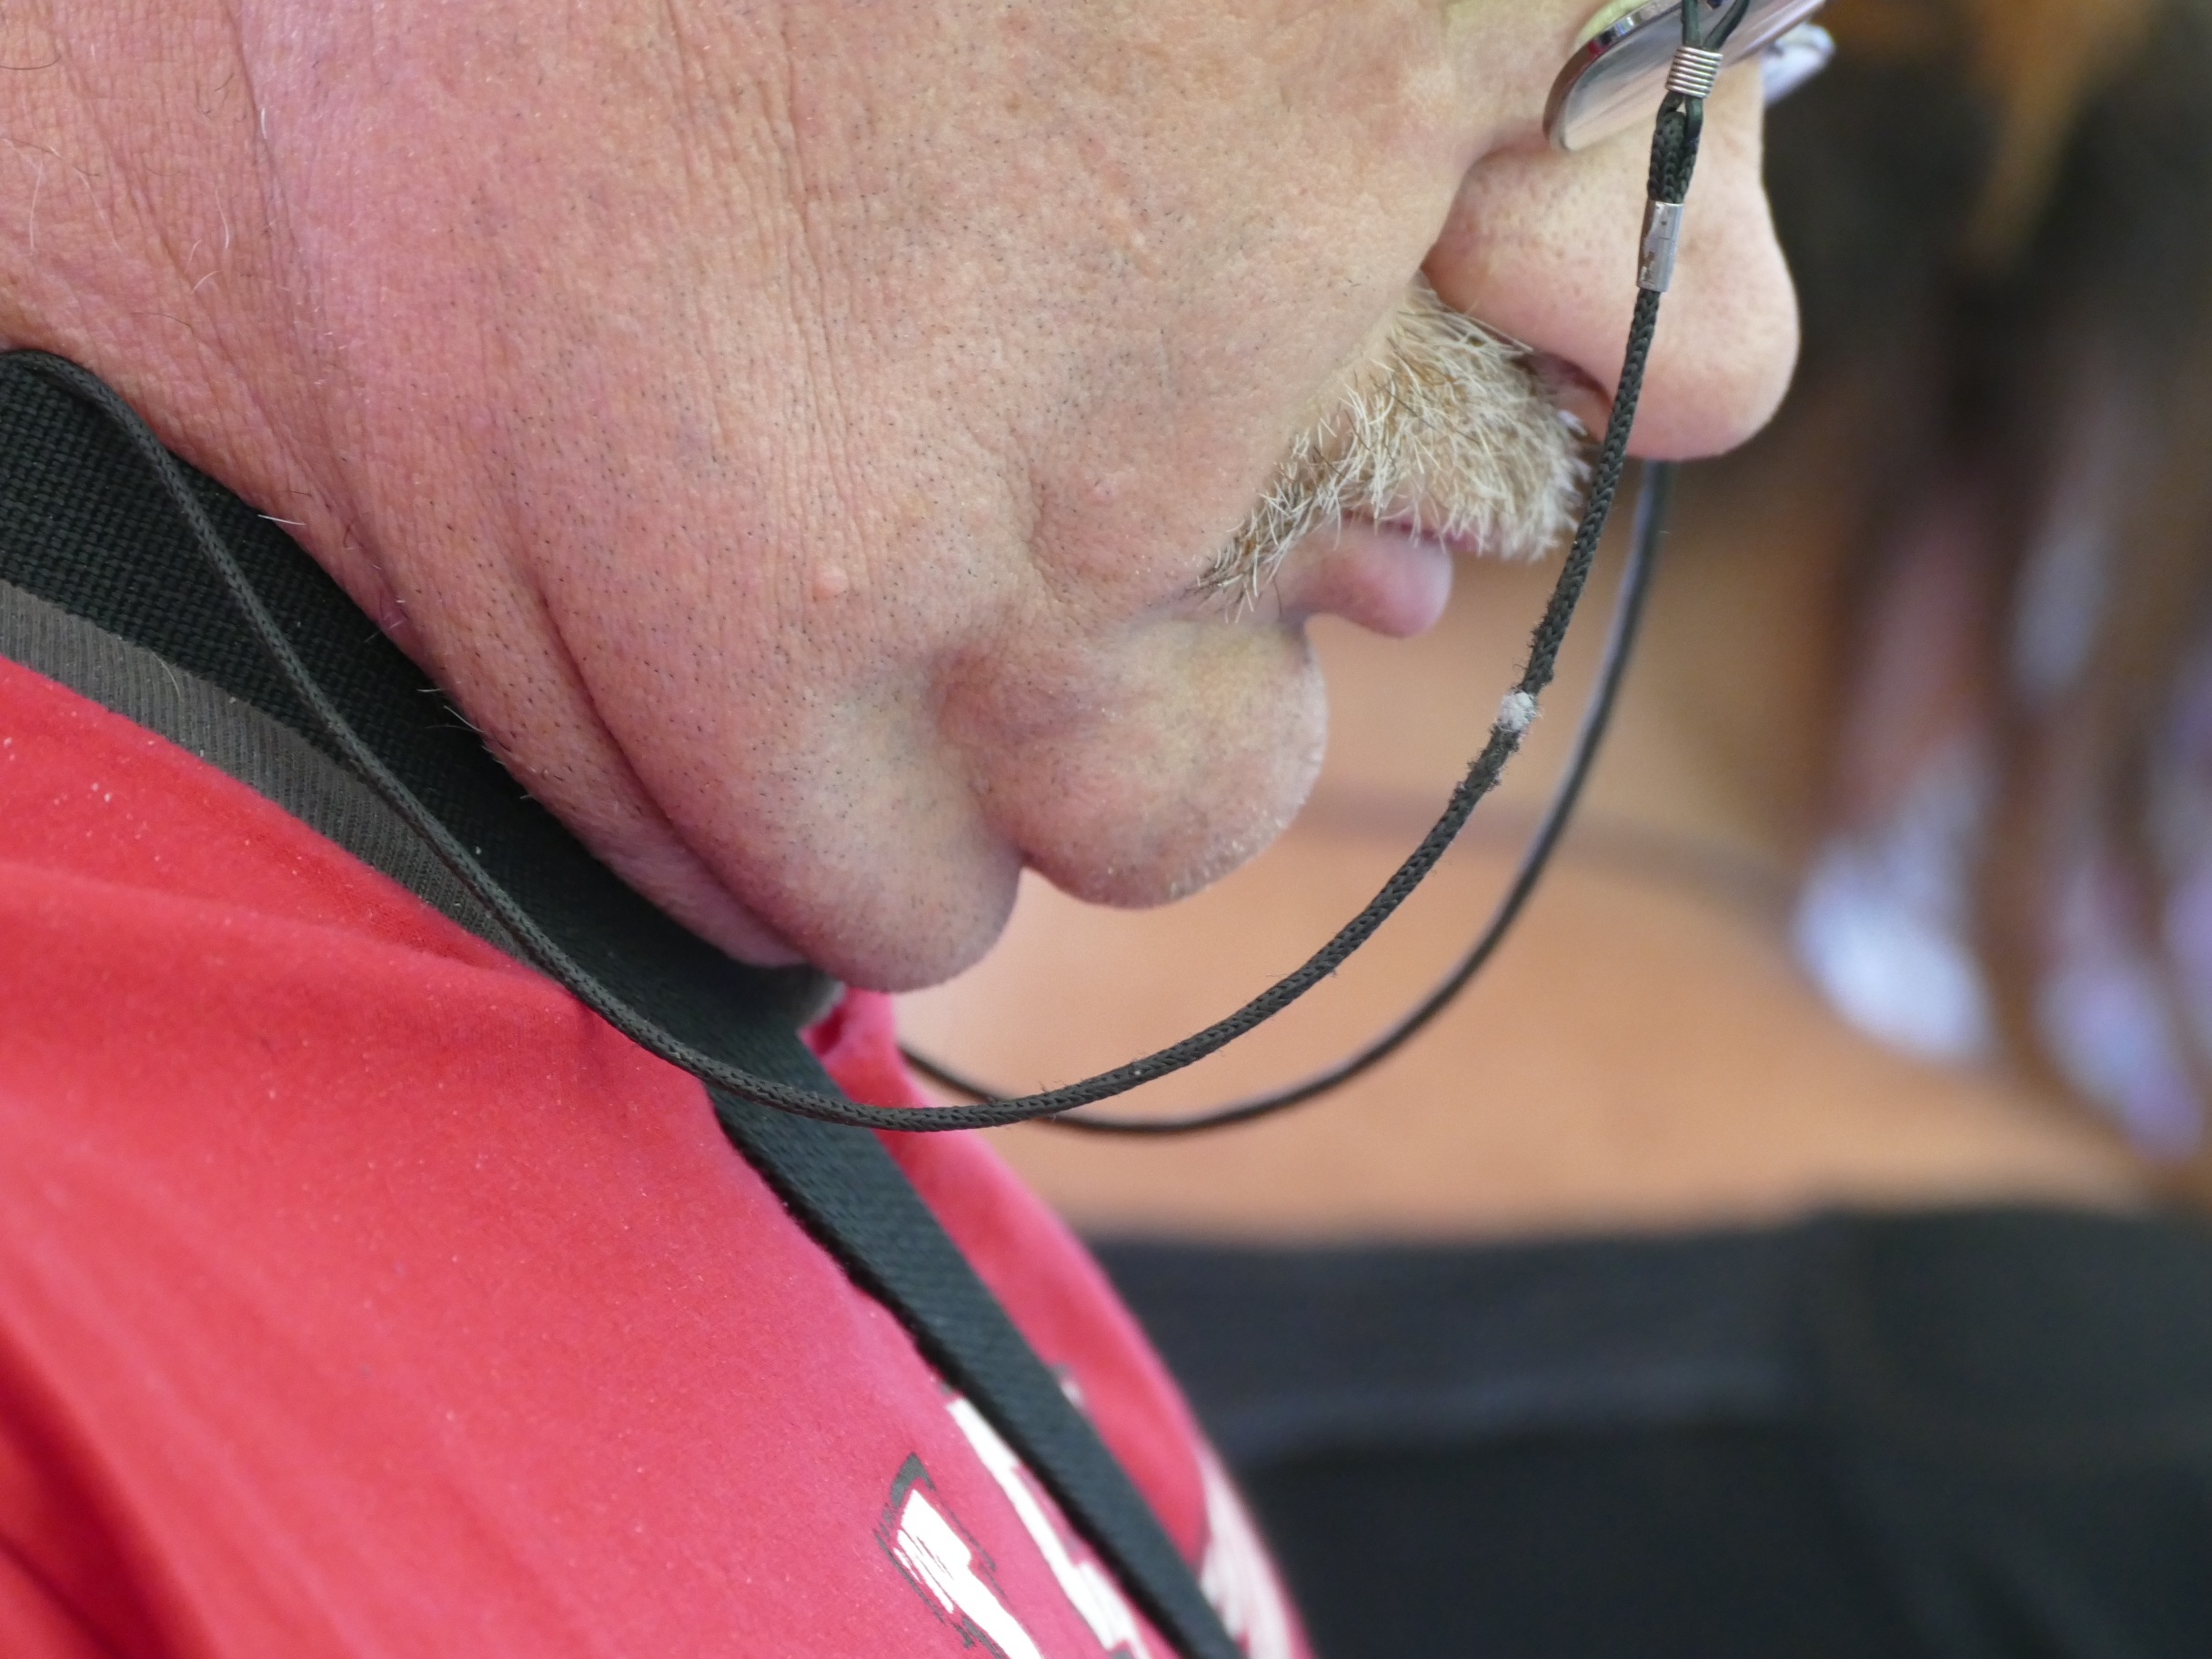
hand, man, profile, leg, portrait, finger, ear, mouth, close up, human body, face, nose, glasses, head, organ, faces, sense